Thai Forest Tradition

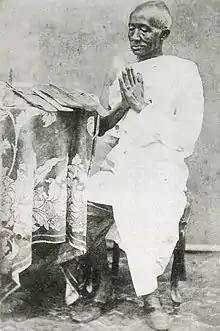
Vajirañāṇo Bhikkhu, later King Mongkut of the Rattanakosin Kingdom, founder of the Dhammayuttika Nikaya

In the 1820s young Prince Mongkut (1804–1866), the future fourth king of the Rattanakosin Kingdom (Siam), was ordained as a Buddhist monk before rising to the throne later in his life. He traveled around the Siamese region and quickly became dissatisfied with the caliber of Buddhist practice he saw around him. He was also concerned about the authenticity of the ordination lineages, and the capacity of the monastic body to act as an agent that generates positive kamma (Pali: "puññakkhettam", meaning "merit-field").